The Wall (2012 film)

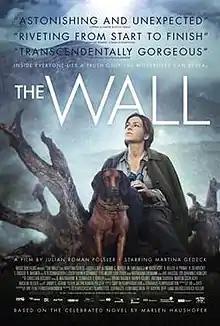
Theatrical release poster

The Wall is a 2012 Austrian-German drama film written and directed by Julian Pölsler and starring Martina Gedeck. Based on the 1963 novel "Die Wand" by Austrian writer Marlen Haushofer and adapted for the screen by Julian Pölsler, the film is about a woman who visits with friends at their hunting lodge in the Austrian Alps. Left alone while her friends walk to a nearby village, the woman soon discovers she is cut off from all human contact by a mysterious invisible wall. With her friends' loyal dog Lynx as her companion, she lives the next three years in isolation looking after her animals. "The Wall" was filmed on location in the Salzkammergut region of the Austrian Alps. The film was selected as the Austrian entry for the Best Foreign Language Film at the 86th Academy Awards, but it was not nominated.